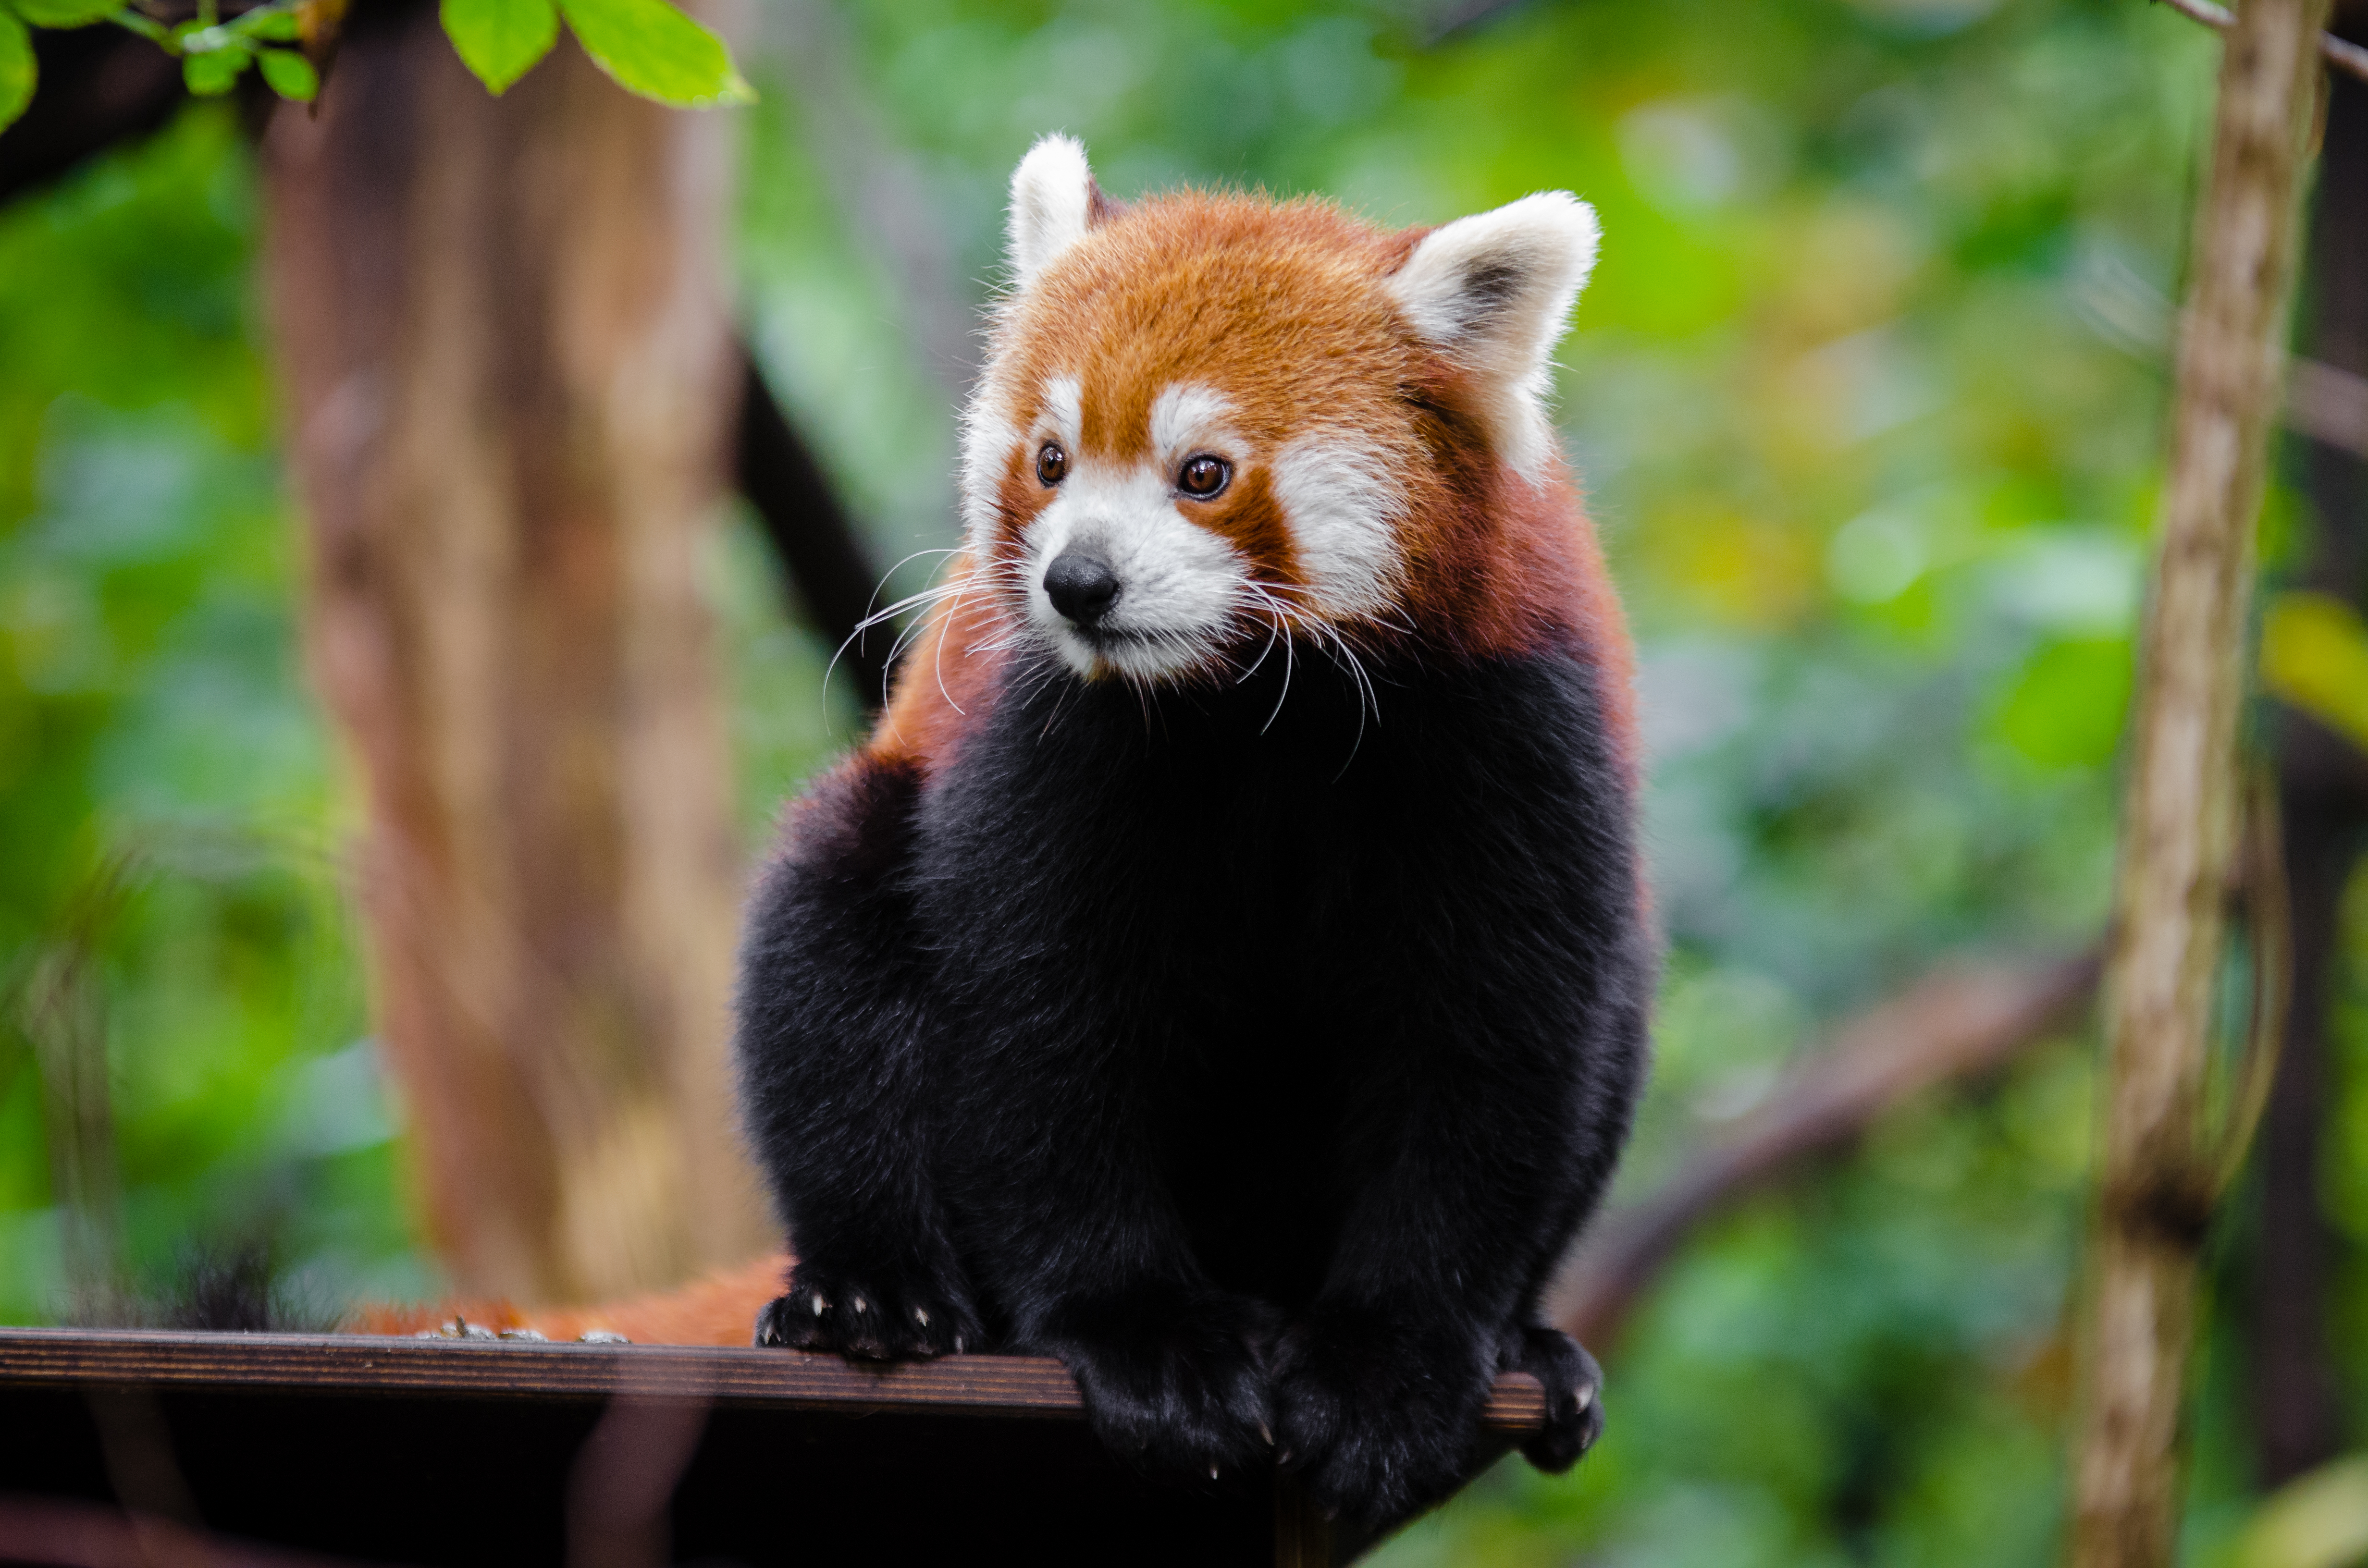
tree, nature, bokeh, blur, field, vintage, sweet, feet, animal, cute, female, bear, wildlife, zoo, fur, orange, young, spring, green, high, red, foot, mammal, nikon, fauna, red panda, panda, 2015, face, nose, paw, tail, animals, ears, endangered, vertebrate, germany, deutschland, frhling, natur, paws, tier, depth, iso, ss, depthoffield, fell, grn, gesicht, baum, adorable, bamboo, d7000, roter, kleiner, niedlich, sues, suess, species, bedrohte, tierart, tierpark, weiblich, jungtier, jung, ohren, schwanz, nase, bedroht, ailurus, fulgens, mozilla, firefox, wochenende, weekend